Ann Z. Caracristi

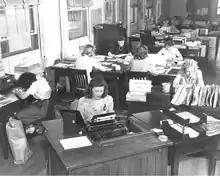
Ann Caracristi (right) at work at the Signals Intelligence Service

During World War II, Caracristi's cryptography work was focused on deciphering the additive systems used by Japanese military forces and merchant fleet. She was known for her exceptional talent at reconstructing enemy code books. She and her colleagues were among the first Americans to learn of Japan's planned surrender, having deciphered the code on August 14, 1945.